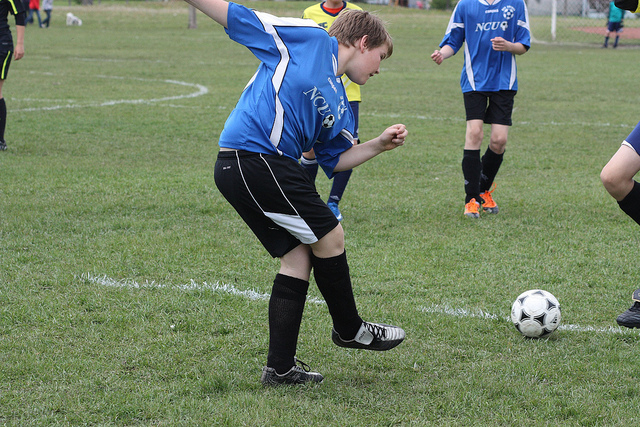
các cầu thủ bóng đá đang thi đấu ở trên sân